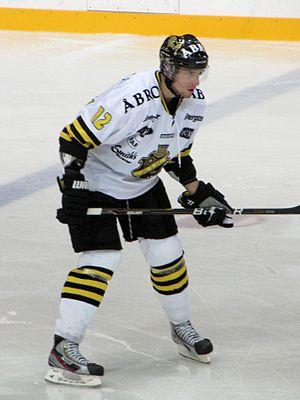
Patrik Géza Nemeth est un joueur professionnel suédois de hockey sur glace.